Question: Please indicate a possible affordance area of the hit_baseball_bat that can be used for hitting
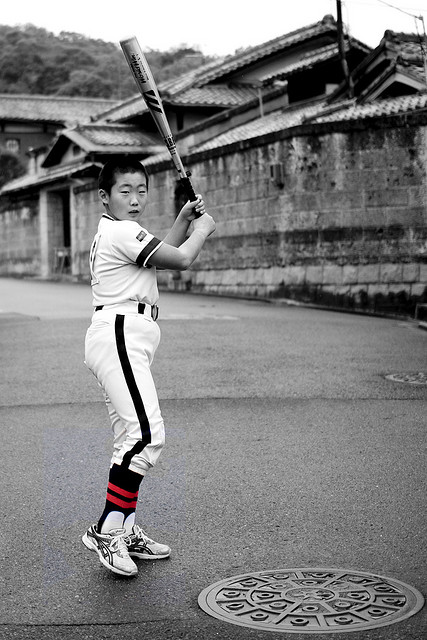
Answer: [114.312, 36.173, 166.665, 122.055]